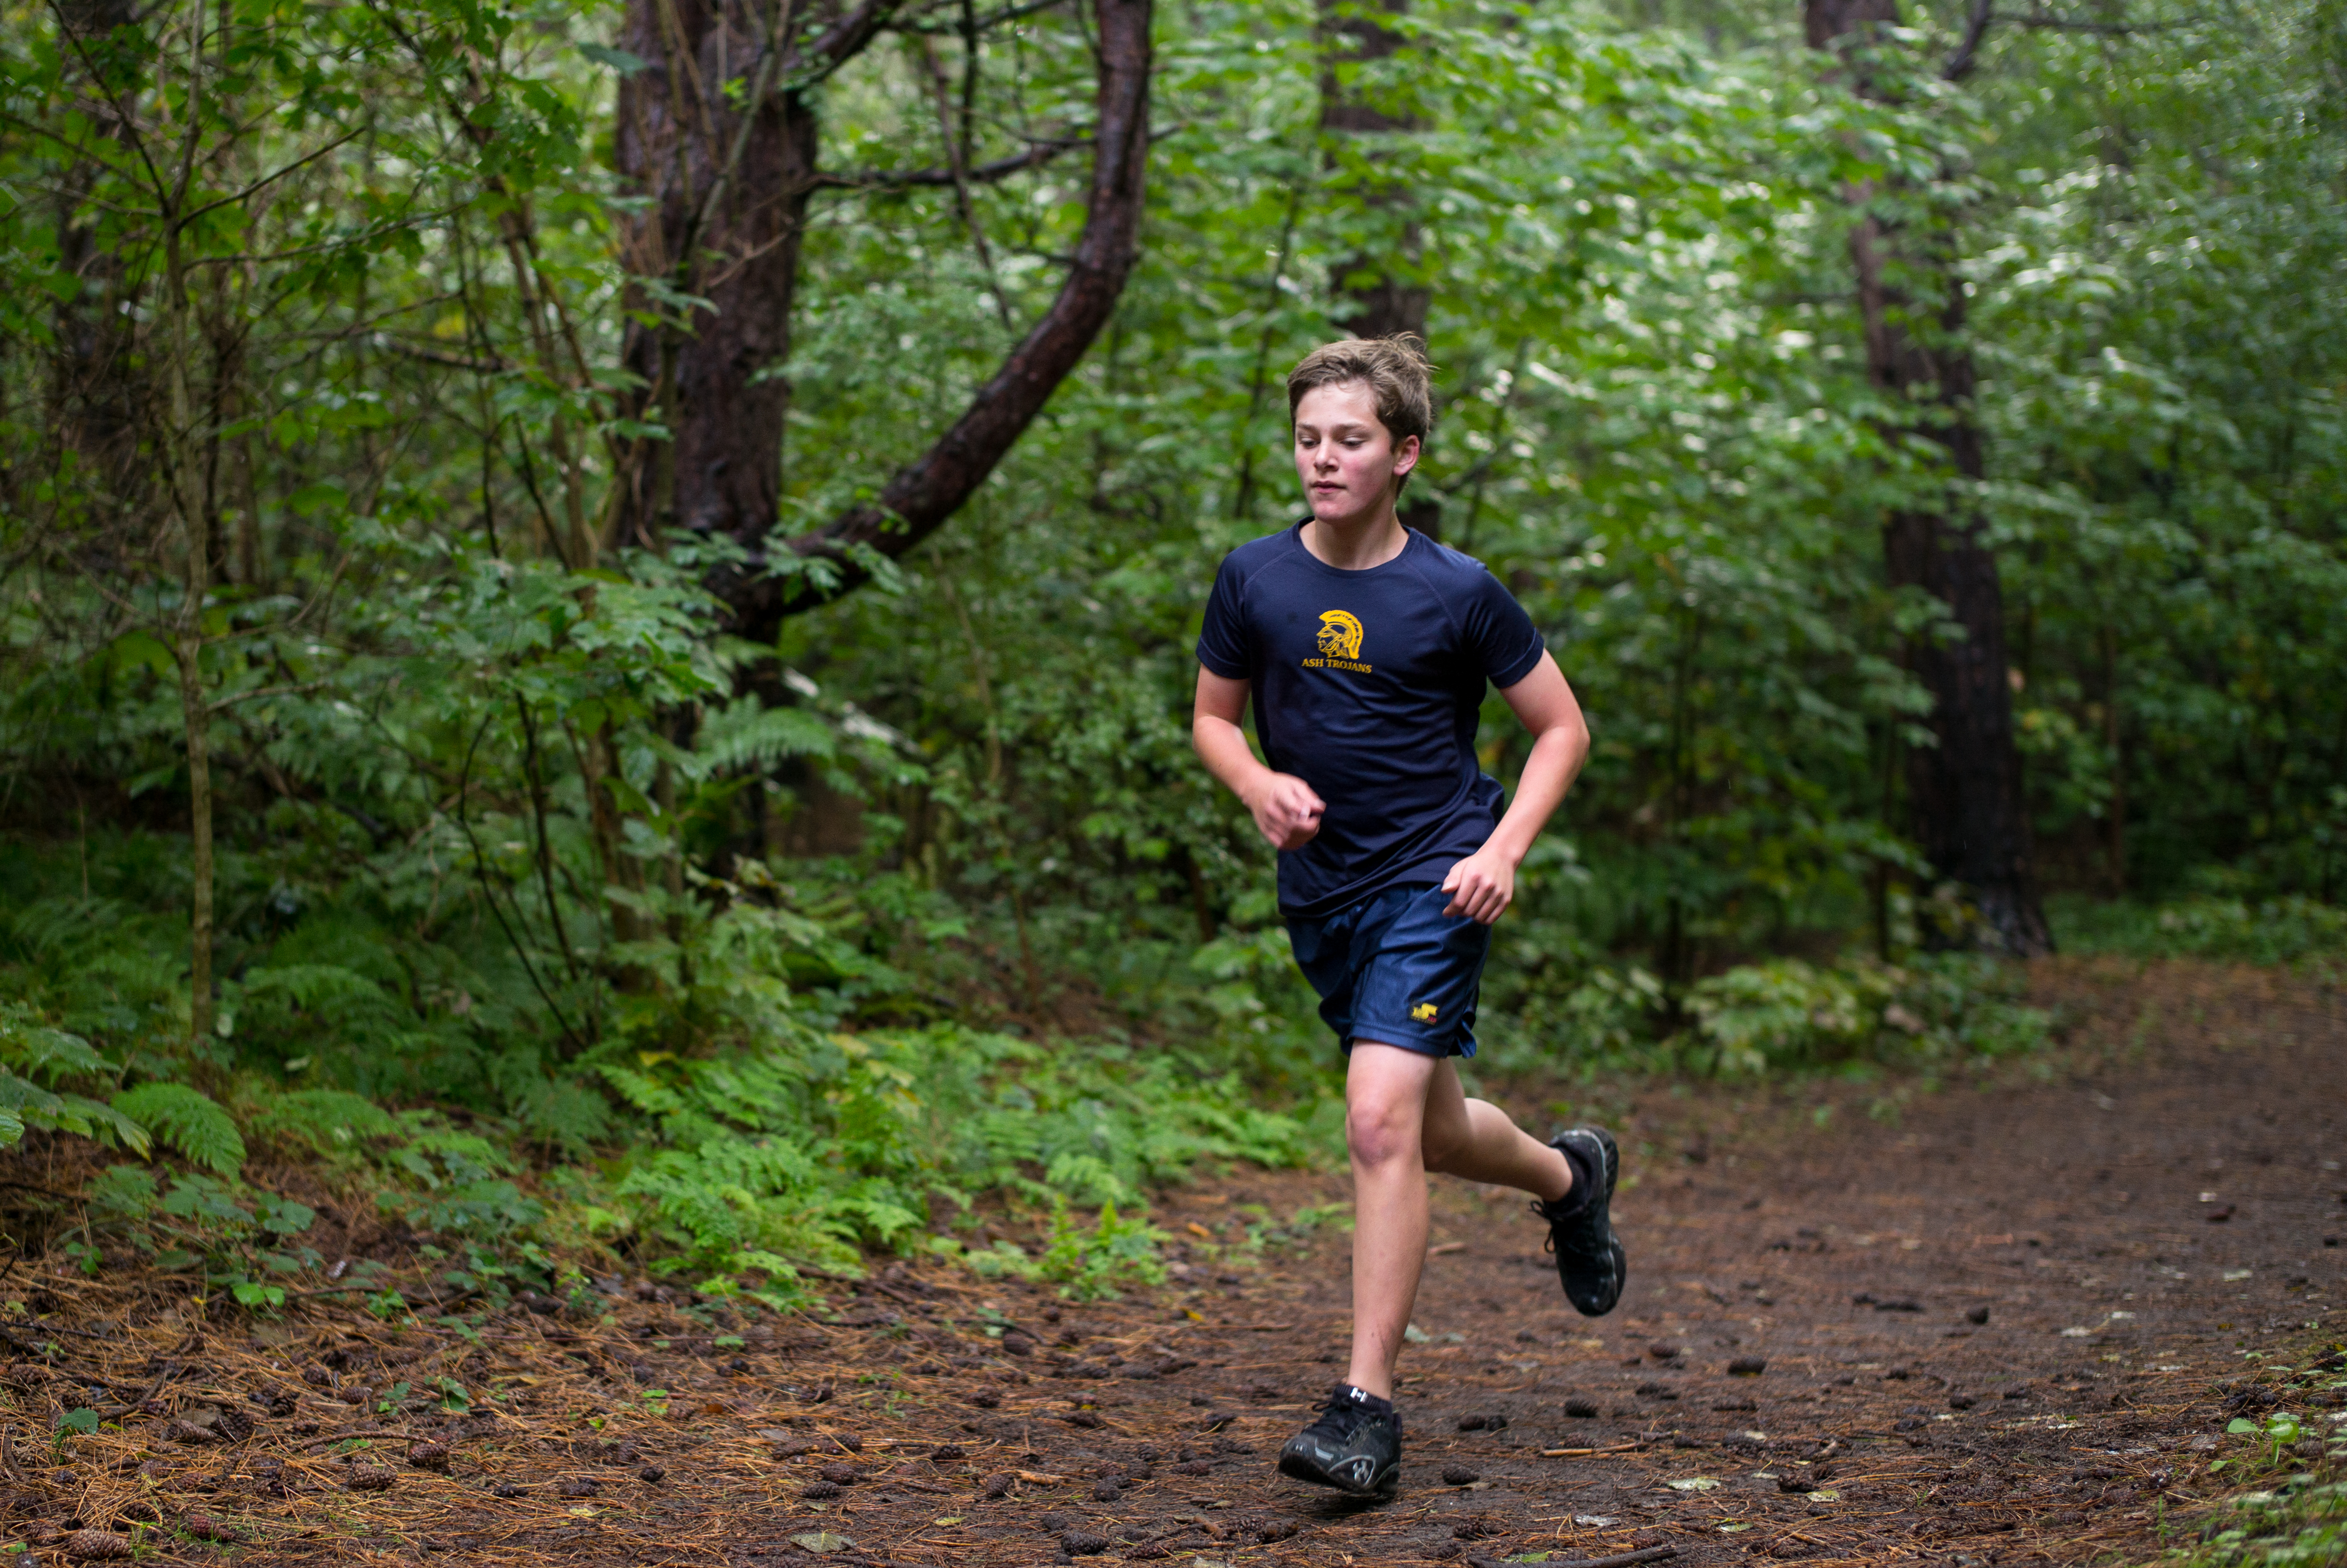
forest, walking, person, trail, running, adventure, recreation, jogging, sports, woodland, mountain biking, physical exercise, outdoor recreation, human action, ultramarathon, duathlon